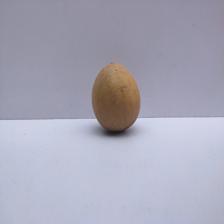
Size: Medium